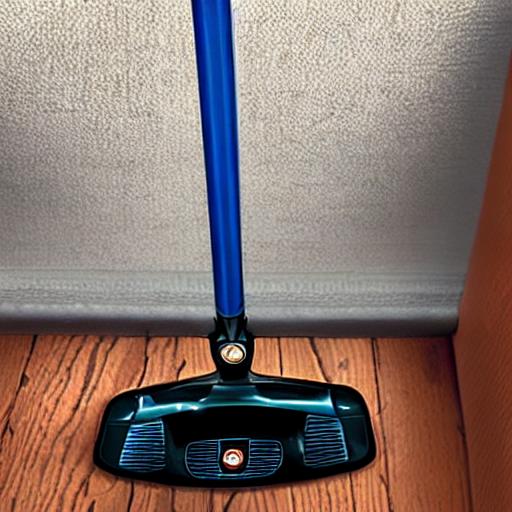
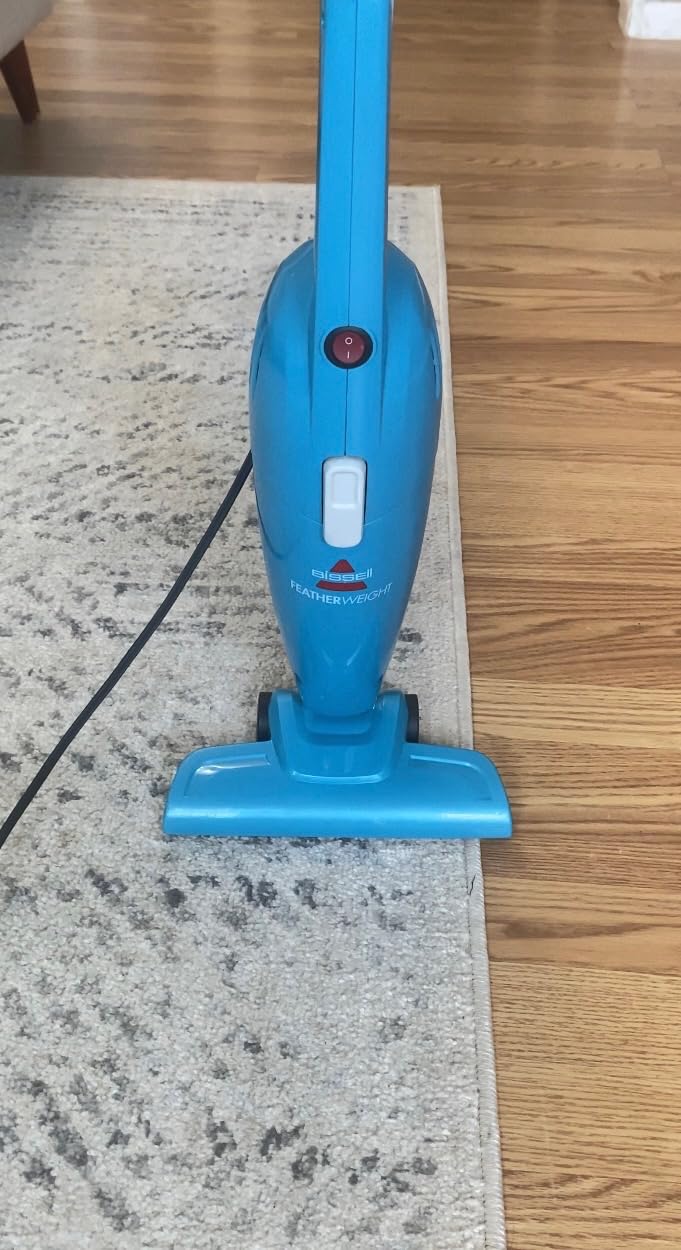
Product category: items_vacuum
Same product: no